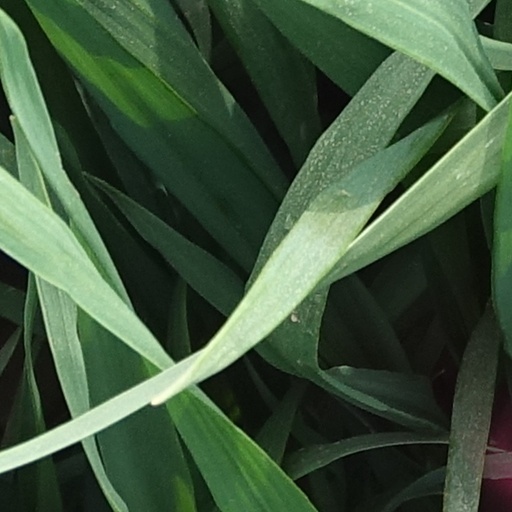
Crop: wheat